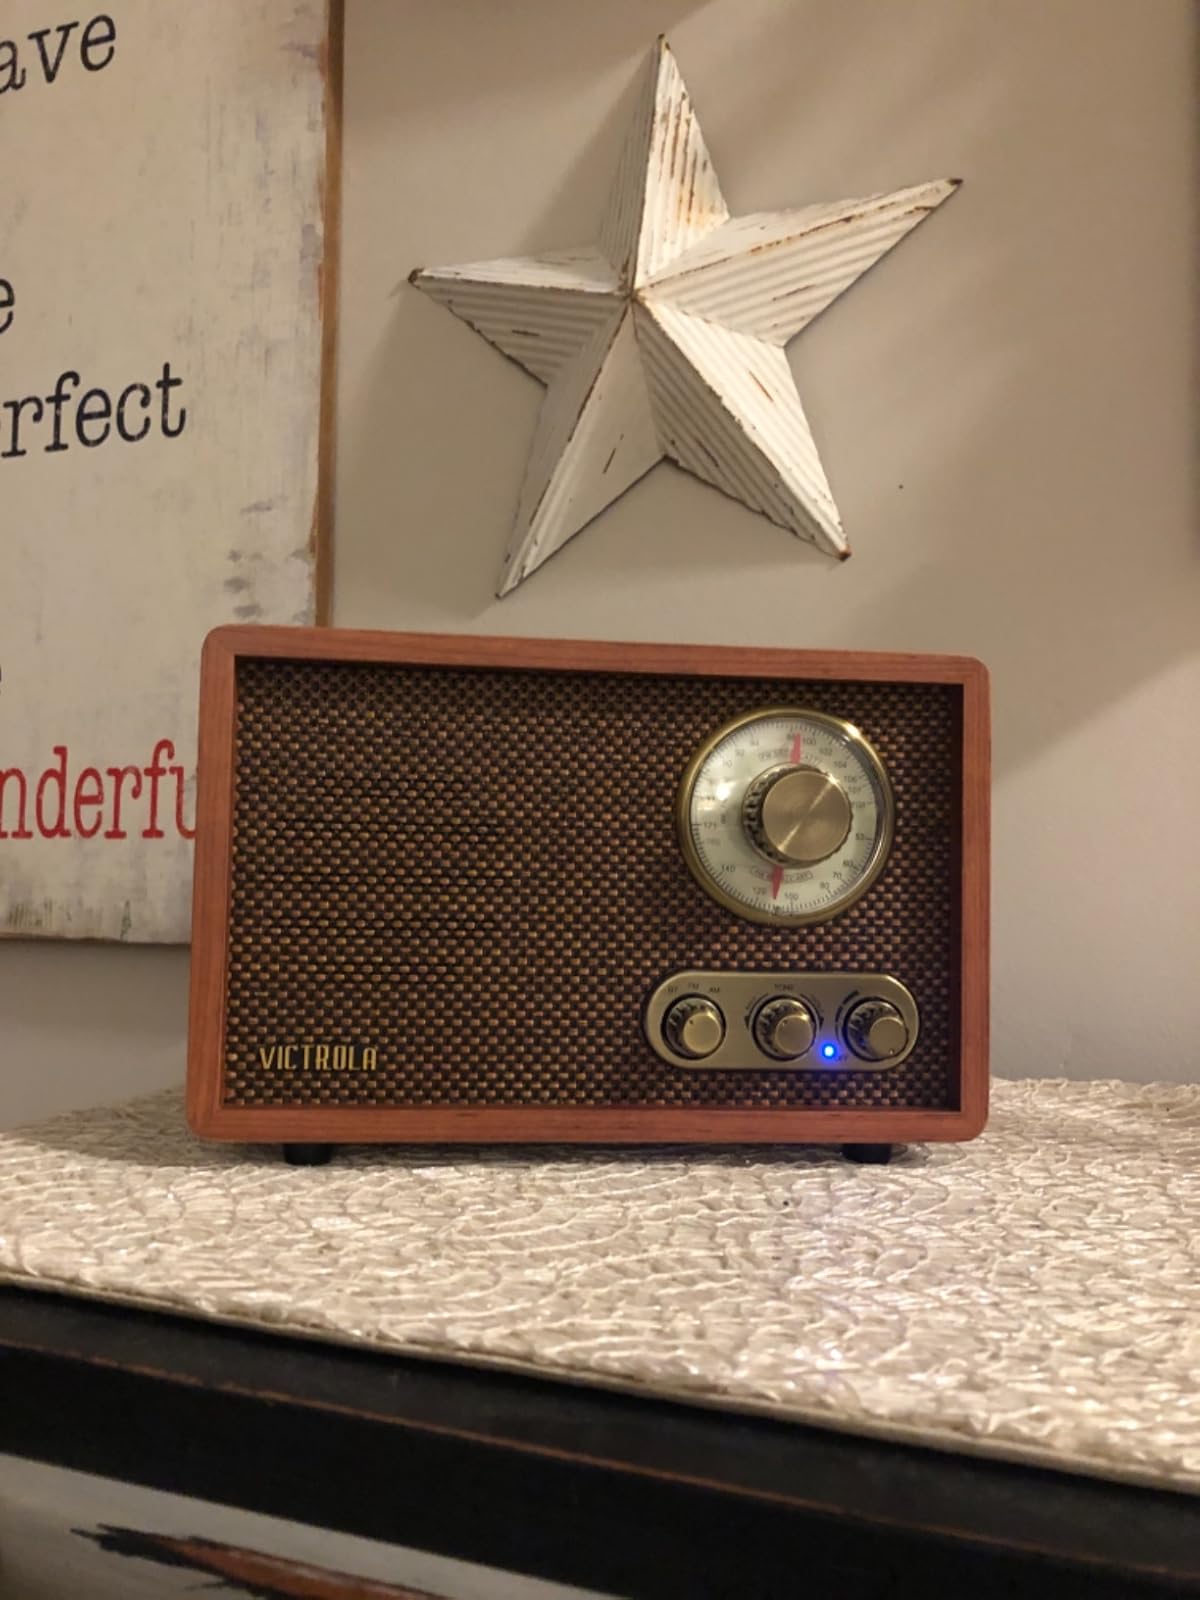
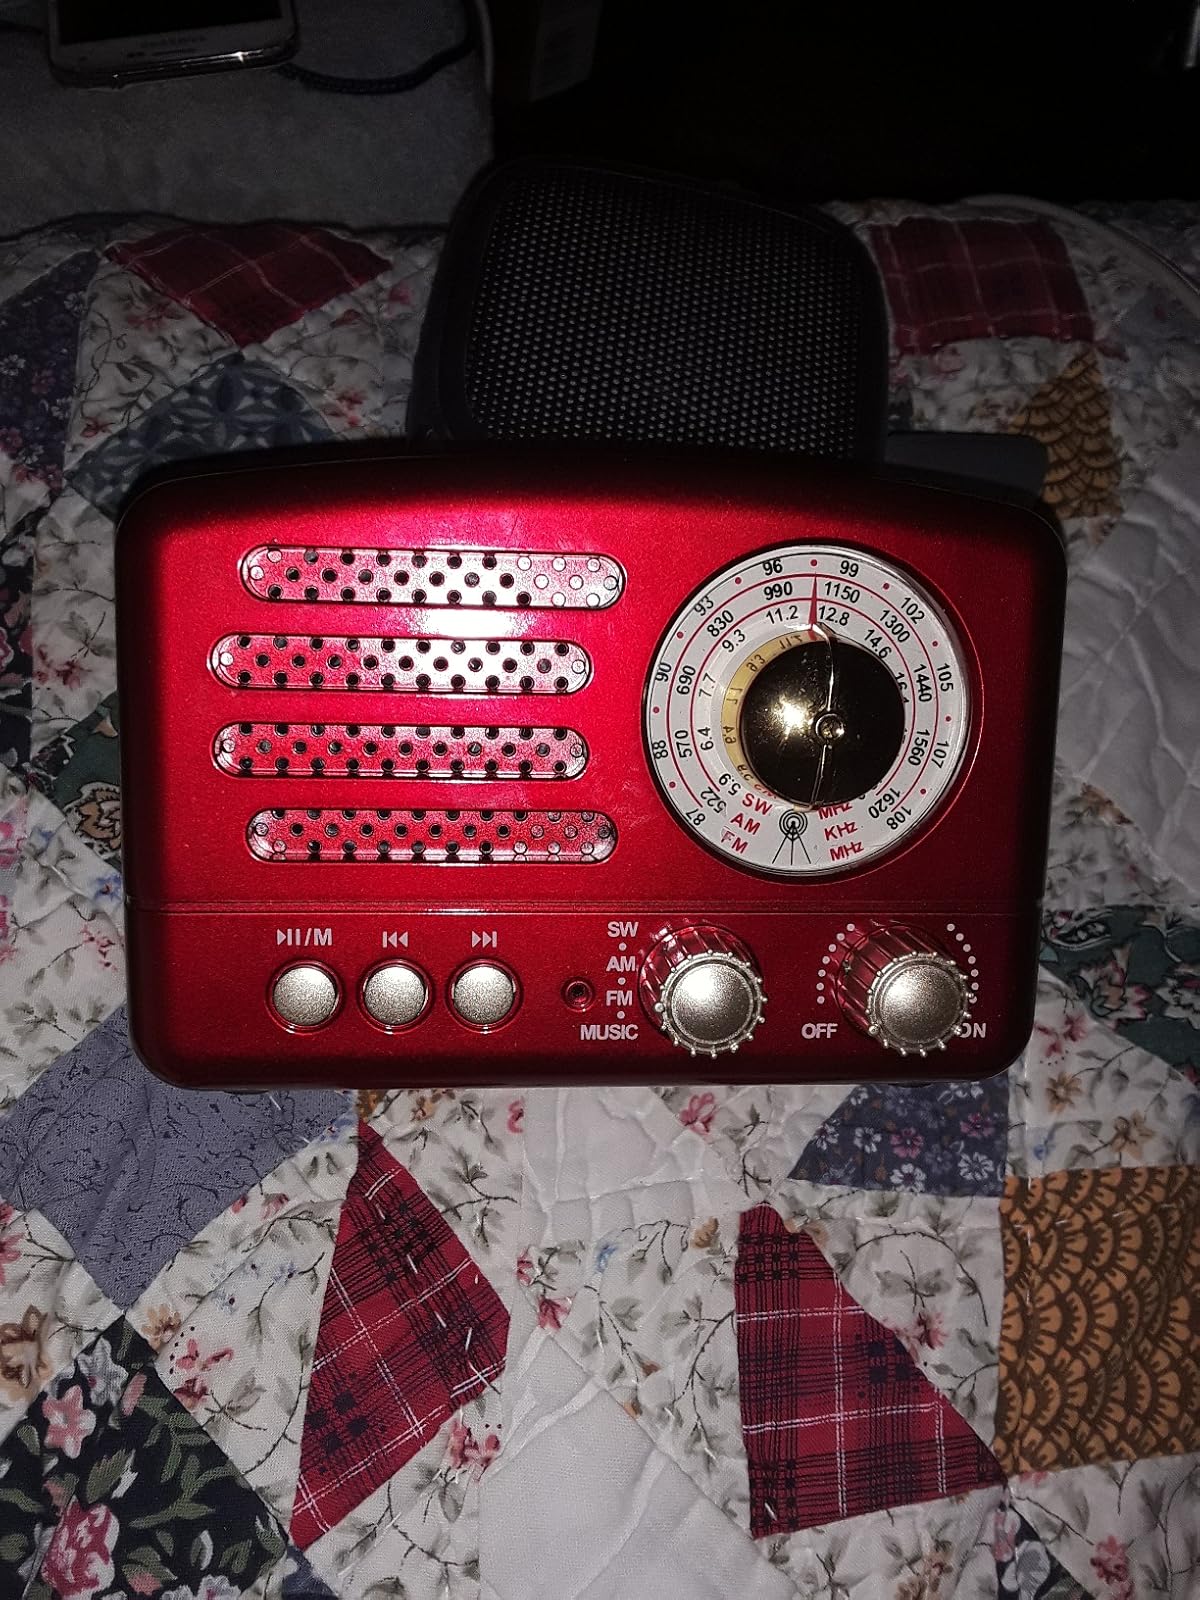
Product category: radio
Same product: no